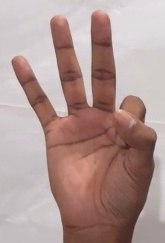
ASL sign: 9